Hereford Cathedral Library

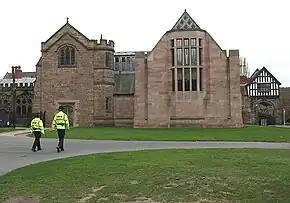
The Chained Library at Hereford Cathedral

Hereford Cathedral Library is a working theological lending and reference library located in Hereford Cathedral, Hereford, England; it also holds books and manuscripts of major importance to the history of the county of Herefordshire. Hereford Cathedral Library is also well known for its chained books as it is the only library of this type to survive with all of the chains, rods and locks still intact.